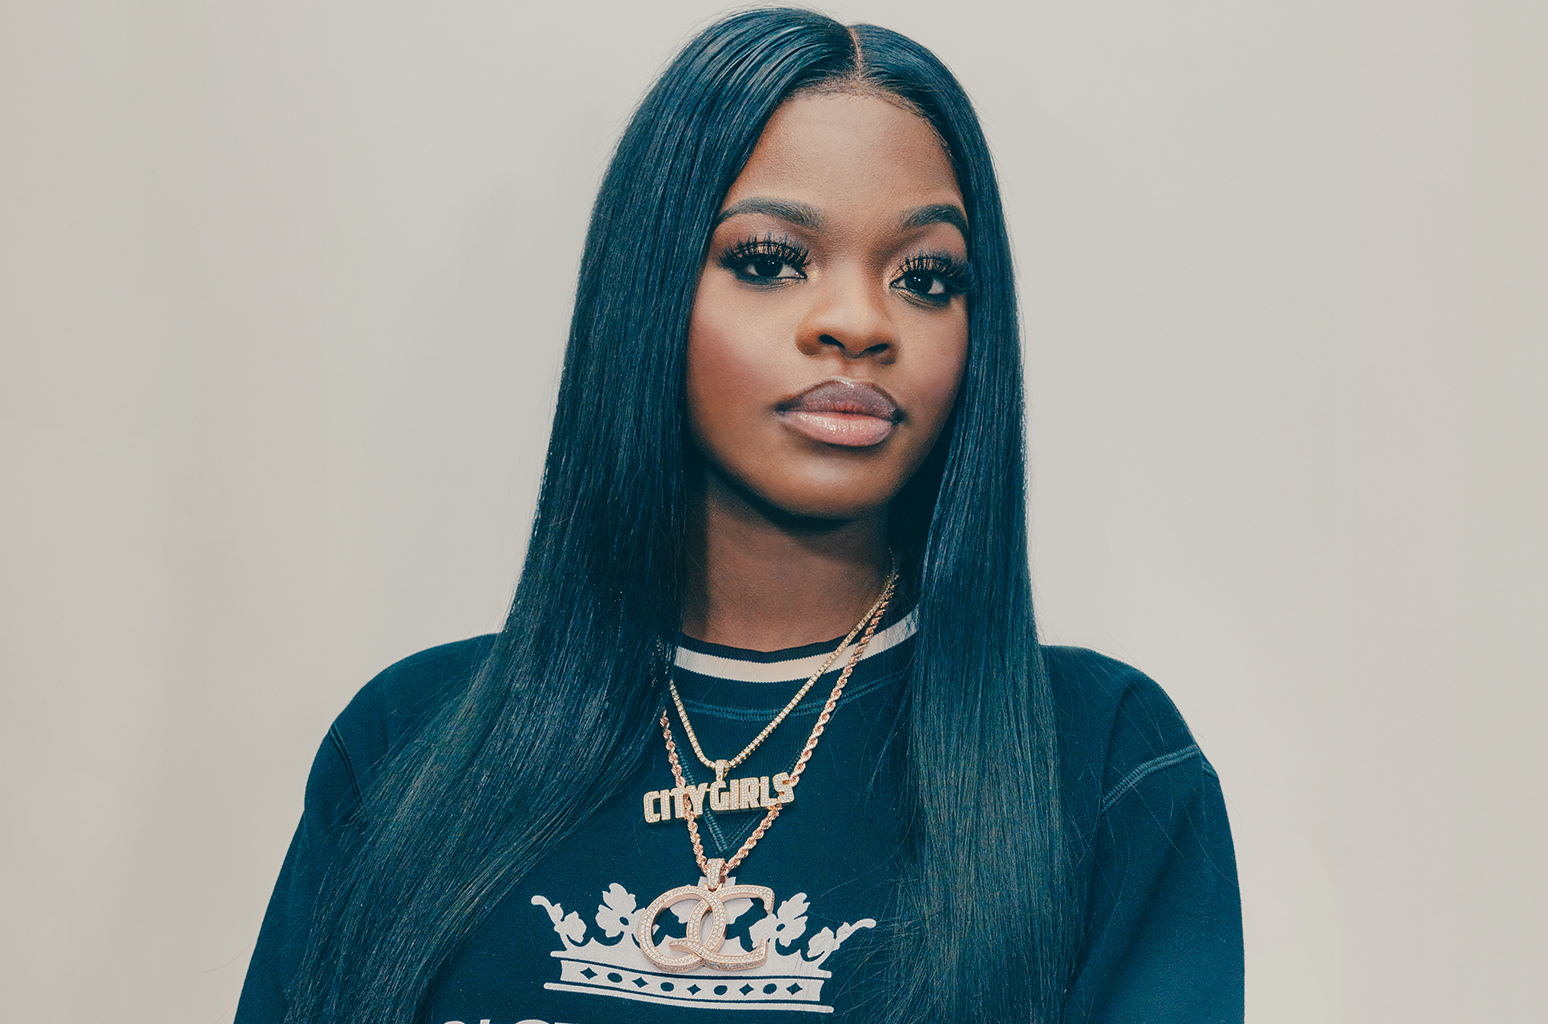
Gender: women